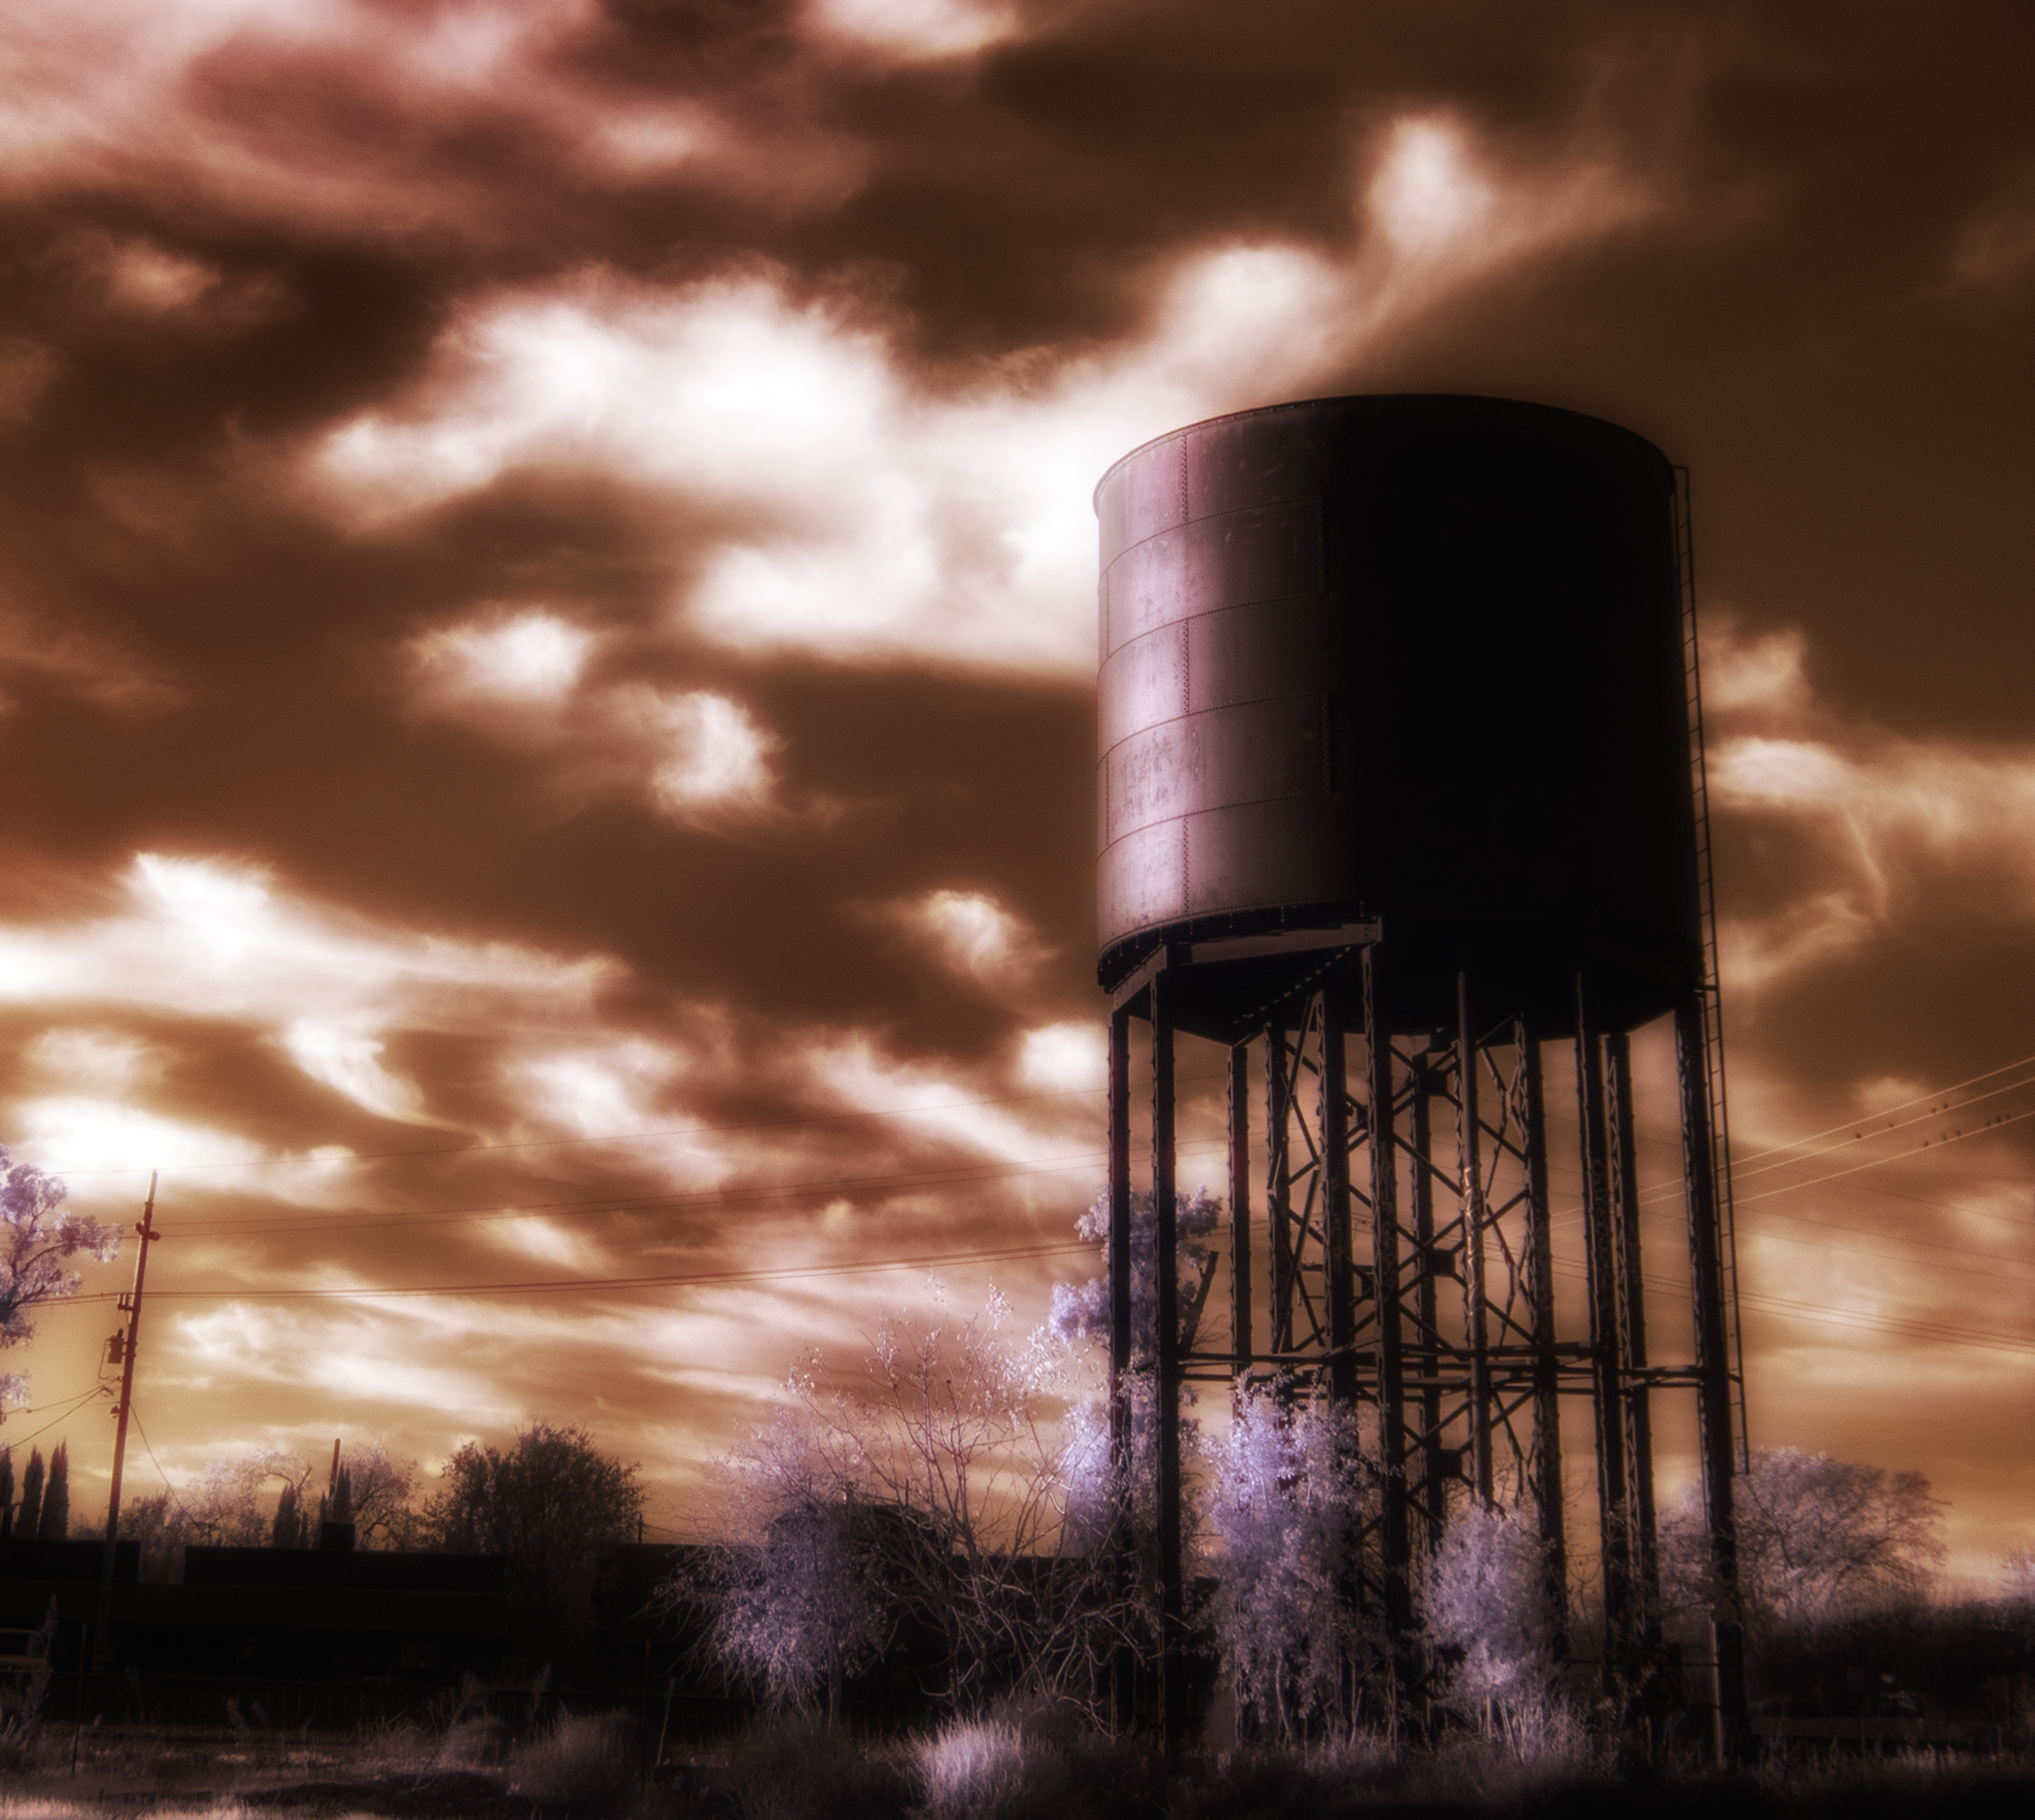
light, cloud, sky, sun, sunrise, sunset, night, sunlight, morning, dawn, atmosphere, dusk, evening, reflection, tower, darkness, lighting, meteorological phenomenon, atmosphere of earth